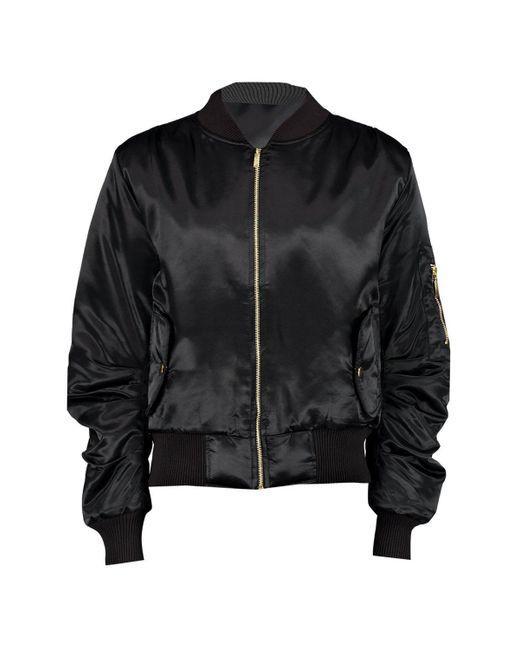
Schwarze Bomberjacke mit Reißverschluss Langarm